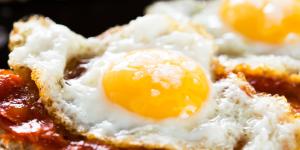
huevos a la mallorquina